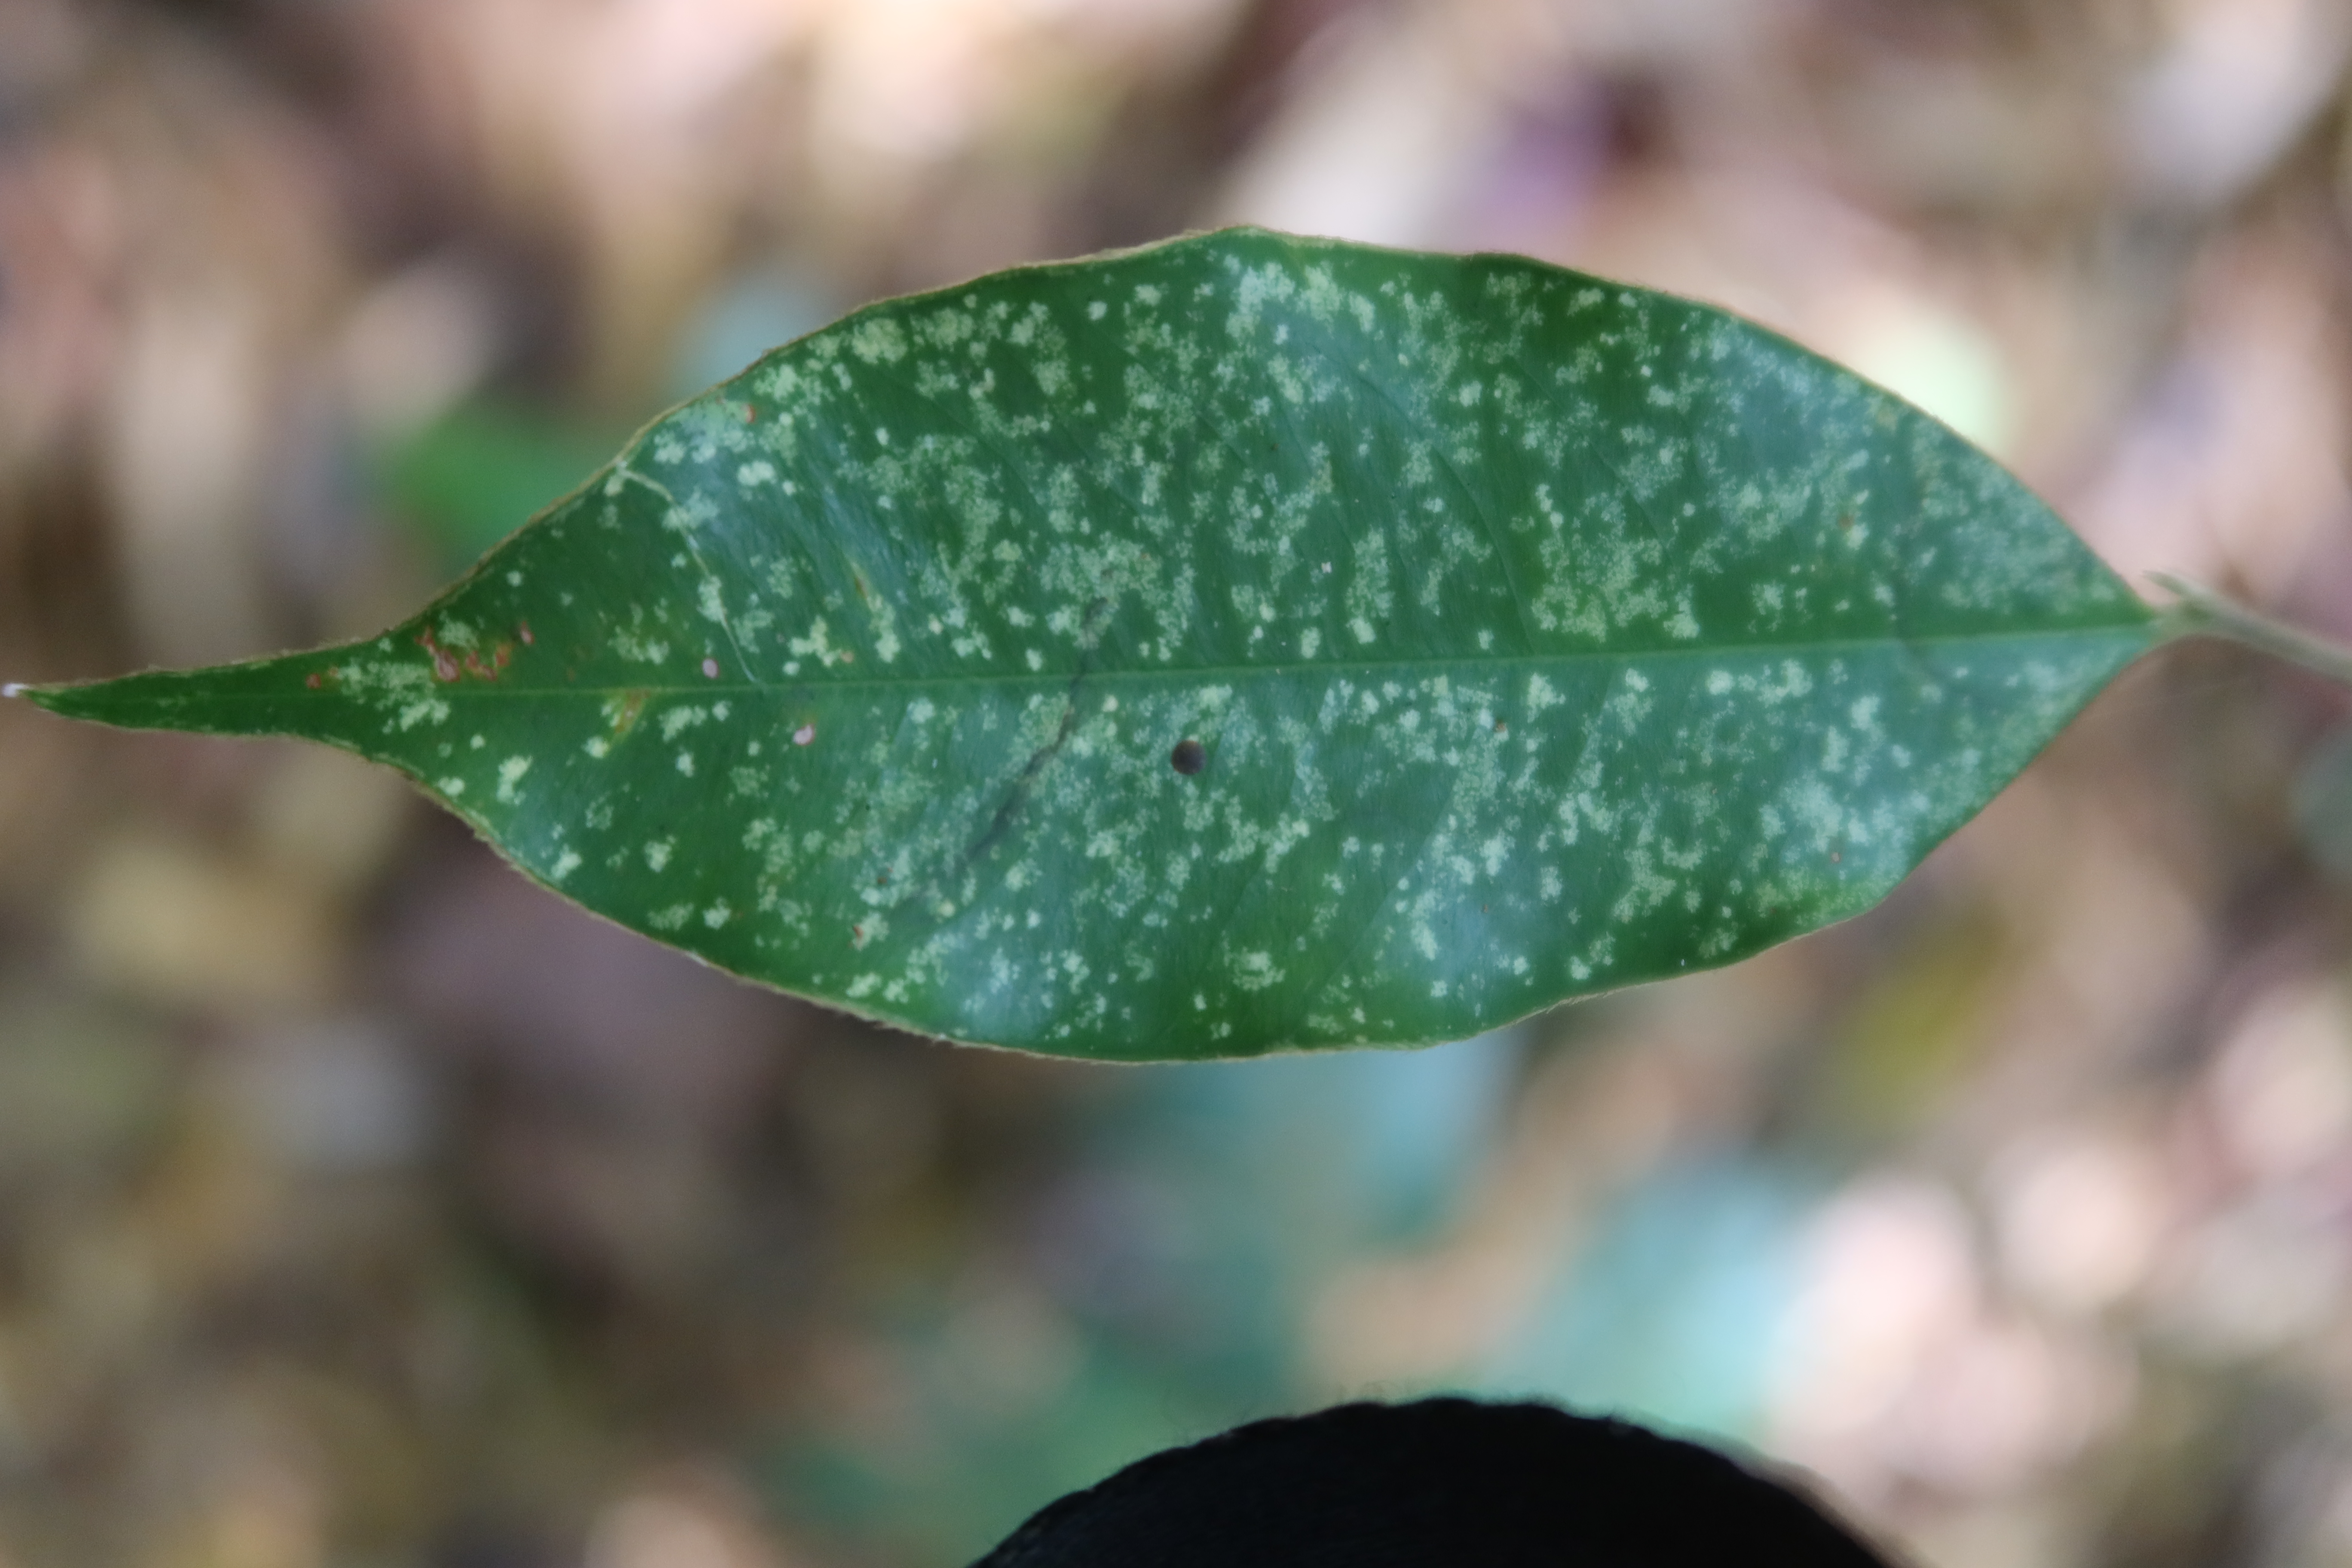
Label: Brown spots